A Southern Maid

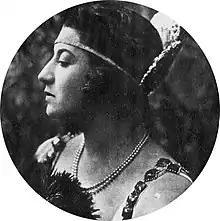
José Collins as Dolores

A Southern Maid is an operetta in three acts composed by Harold Fraser-Simson, with a book by Dion Clayton Calthrop and Harry Graham and lyrics by Harry Graham and Harry Miller. Additional music was provided by Ivor Novello and George H. Clutsam, with additional lyrics by Adrian Ross and Douglas Furber. It starred José Collins and Bertram Wallis.